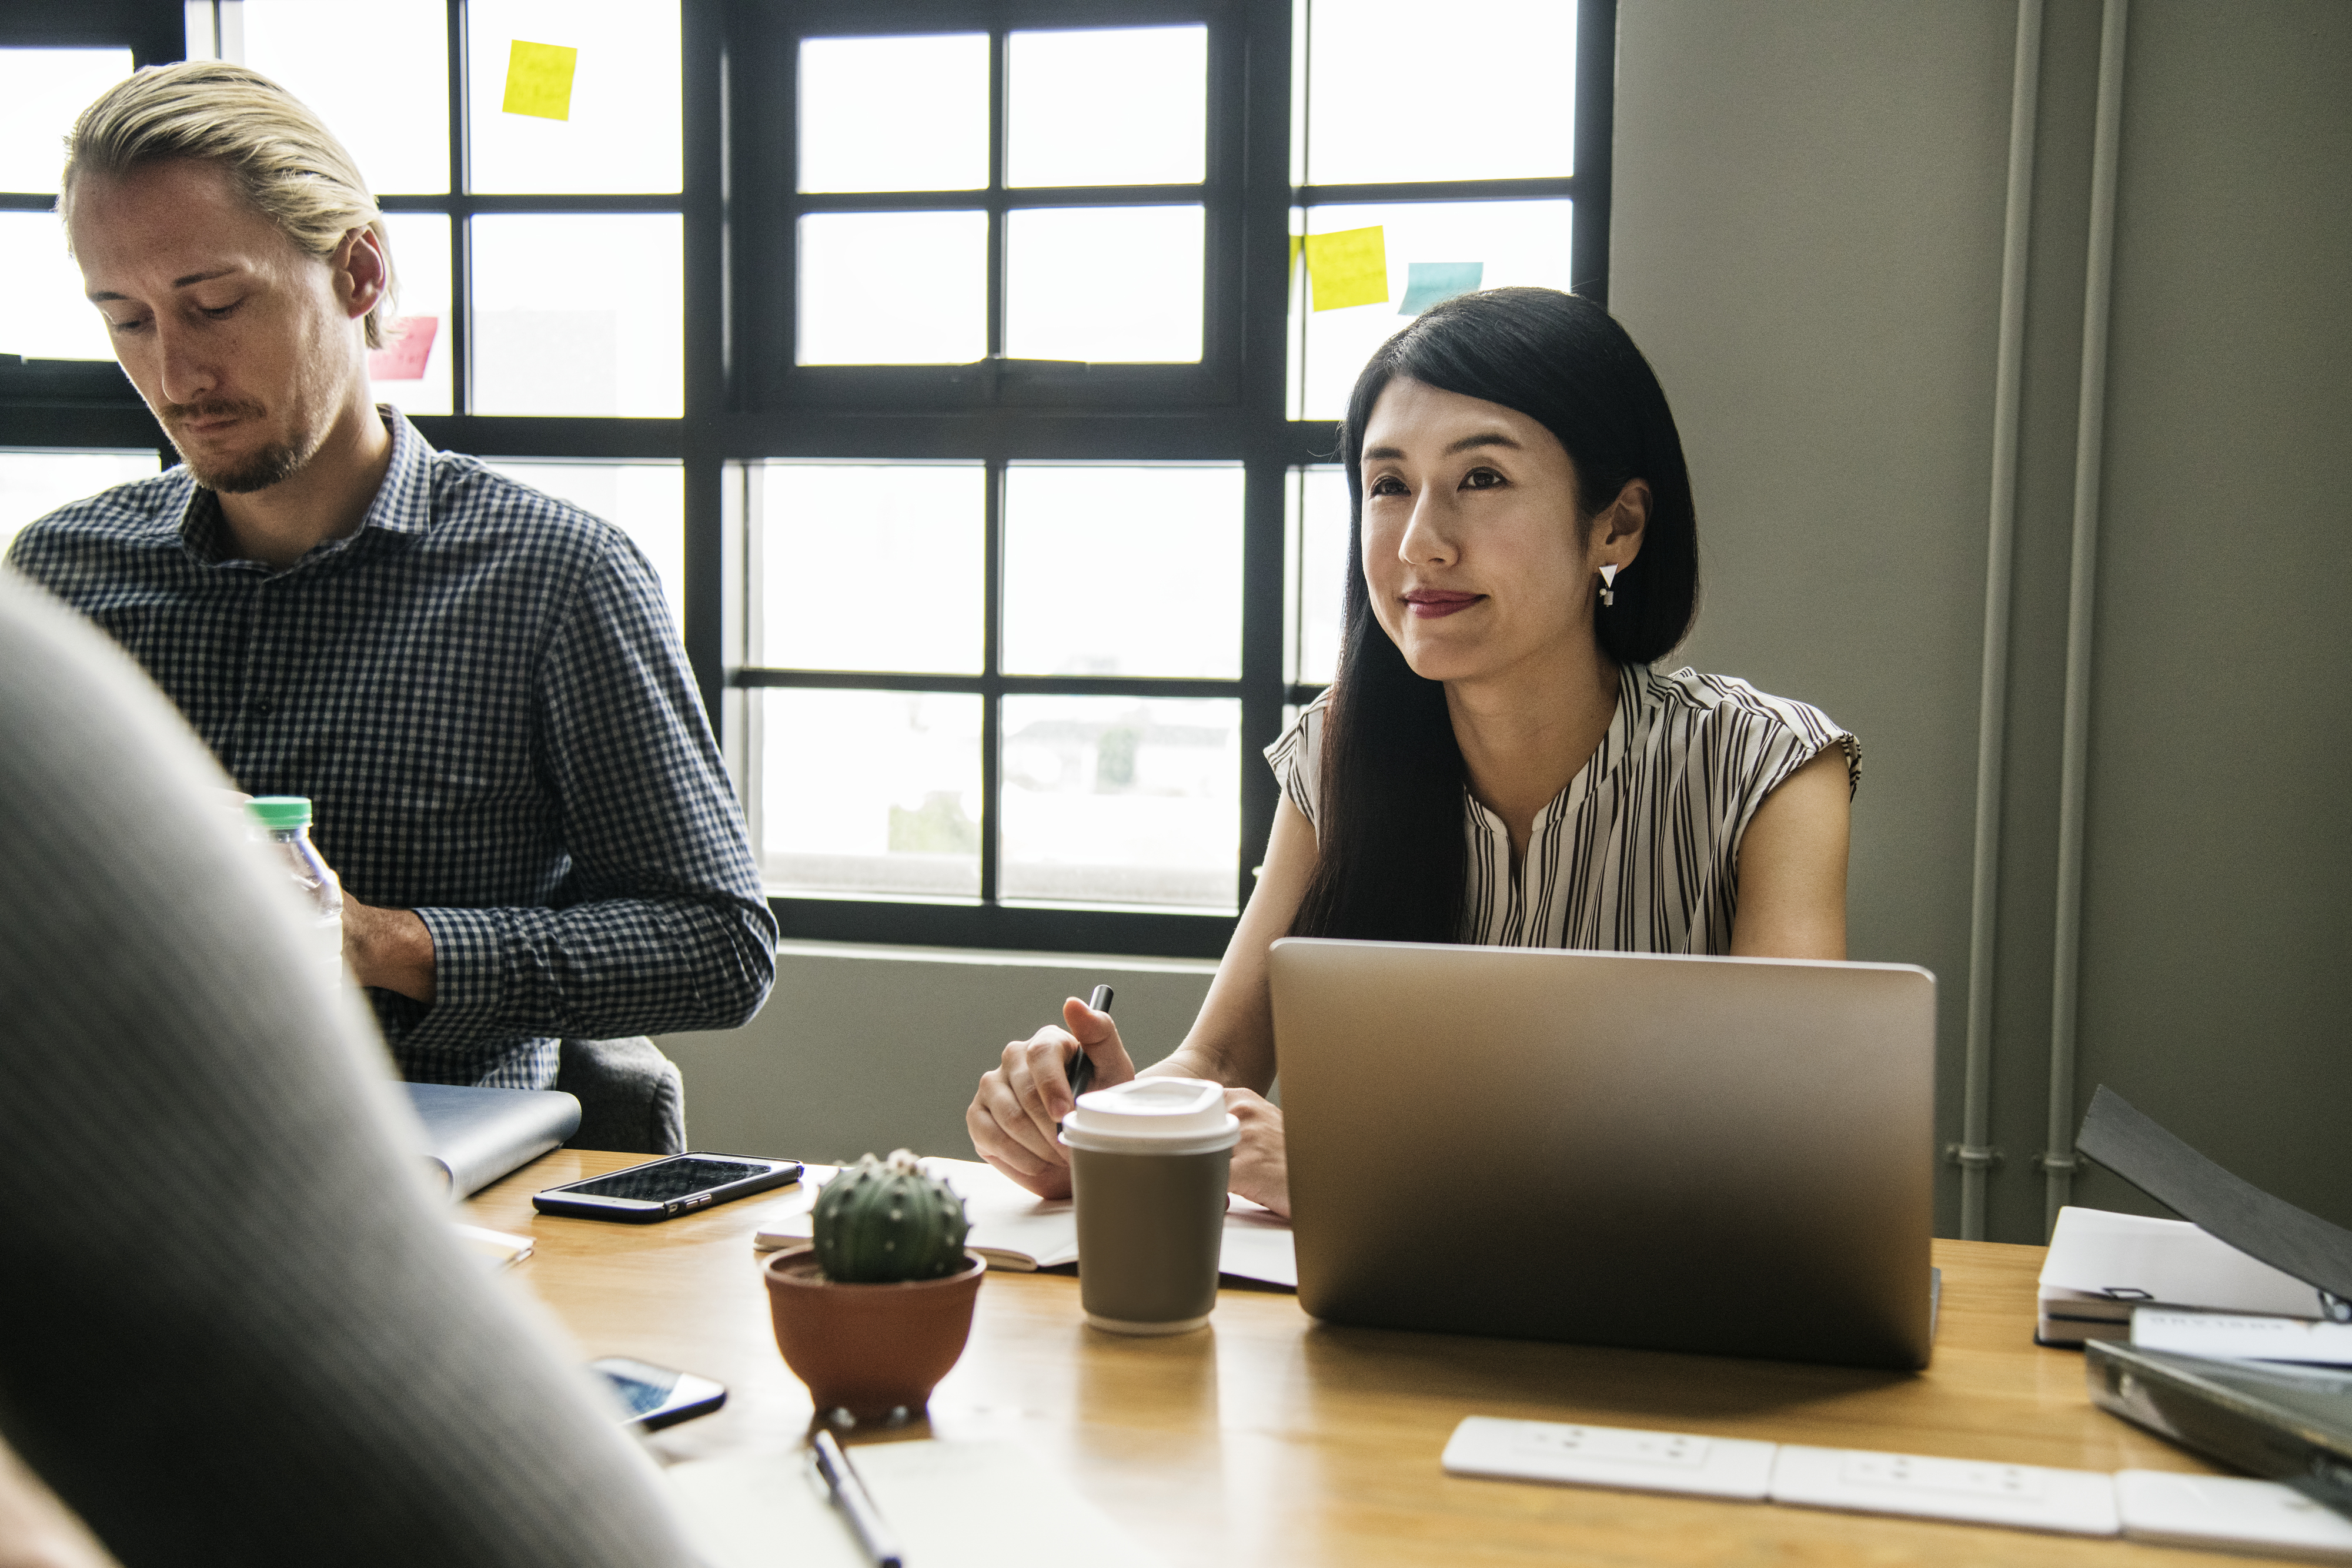
american, asian, beautiful, brainstorming, business, businesswoman, caucasian, cheerful, coffee, colleagues, communication, computer, connection, cup, digital device, discussion, diverse, drink, entrepreneur, european, friends, group, japan, japanese, korean, laptop, man, meeting, network, notebook, people, pretty, startup, strategy, takeaway, talking, team, teamwork, technology, electronic device, institution, conversation, student, girl, collaboration